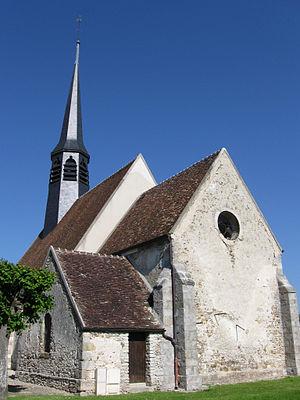
Église Sainte-Geneviève de Mouy-sur-Seine. (département de la Seine-et-Marne, région Île-de-France).
Cet article recense les monuments historiques de l'est de la Seine-et-Marne, en France.
Mouy-sur-Seine est une commune française située dans le département de Seine-et-Marne, en région Île-de-France.